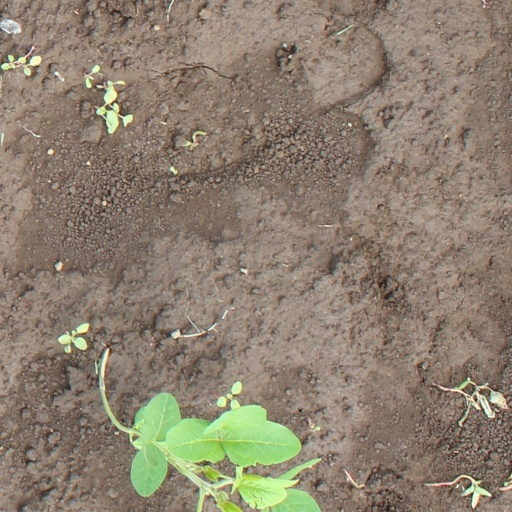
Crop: soybean